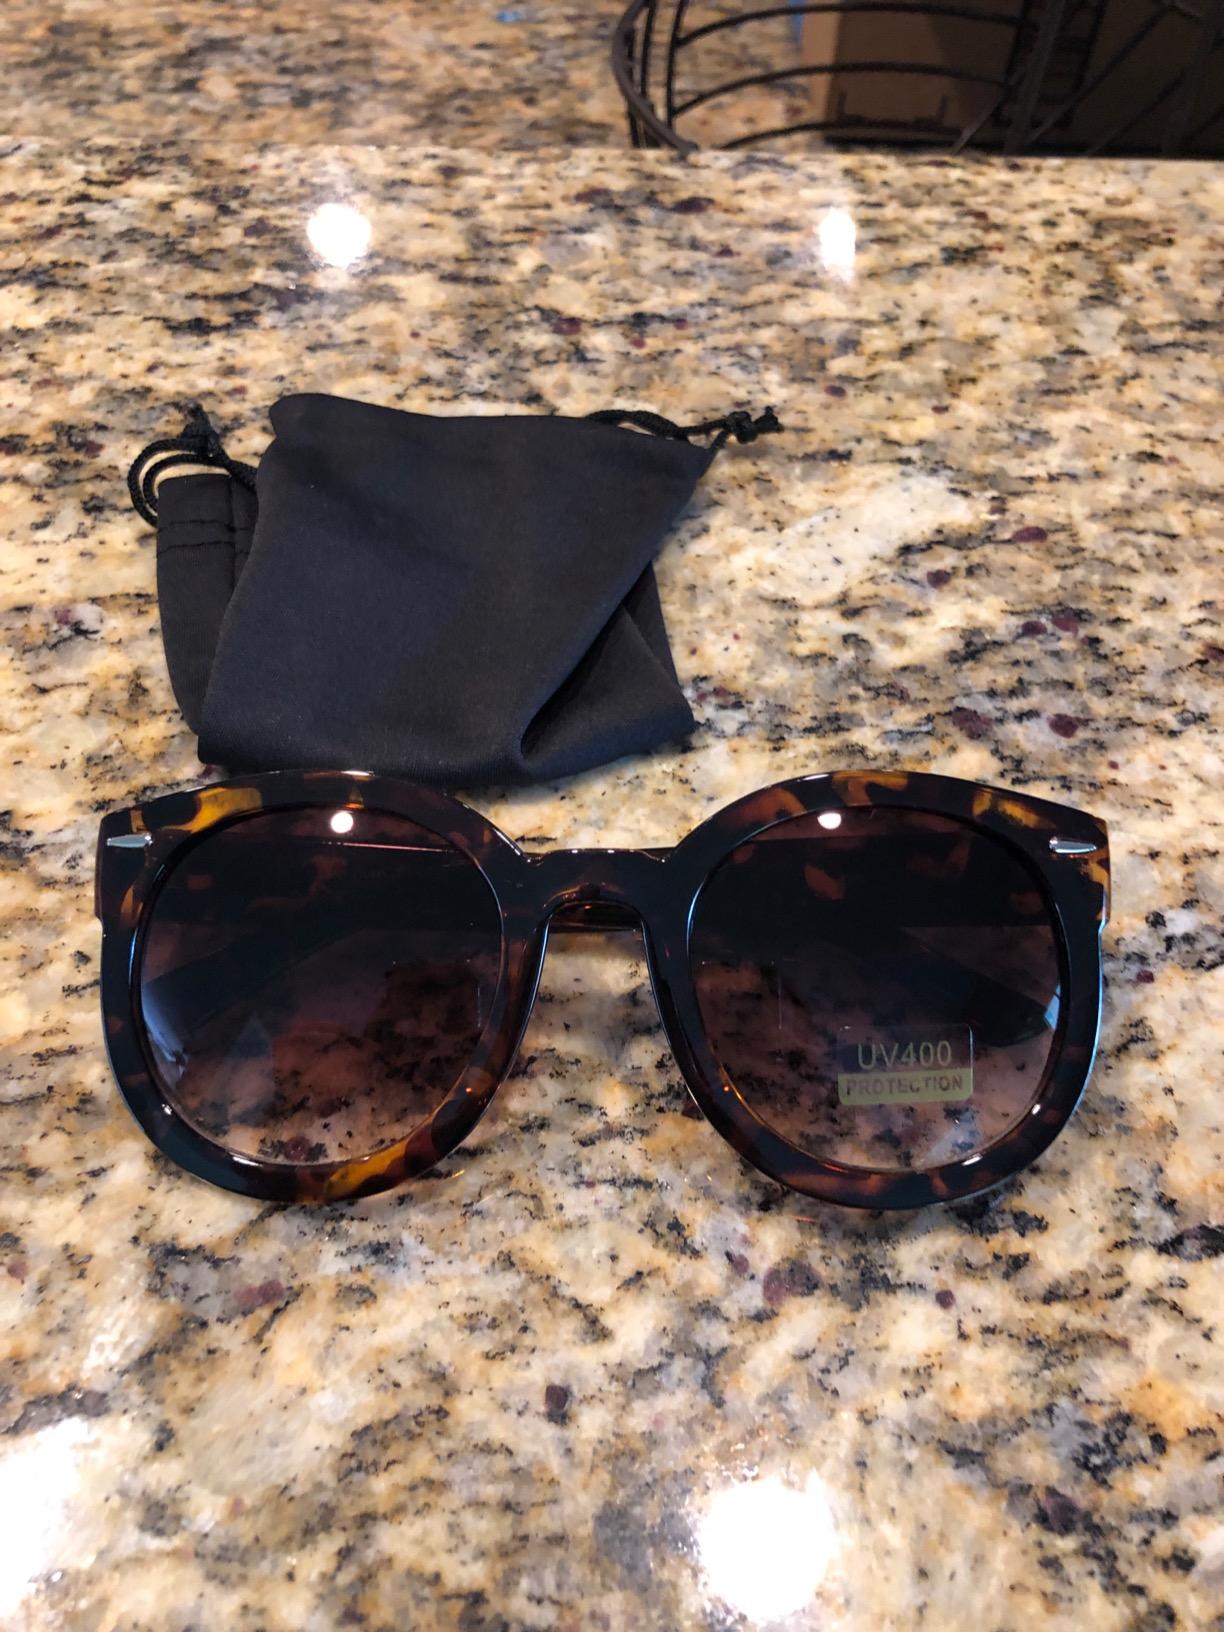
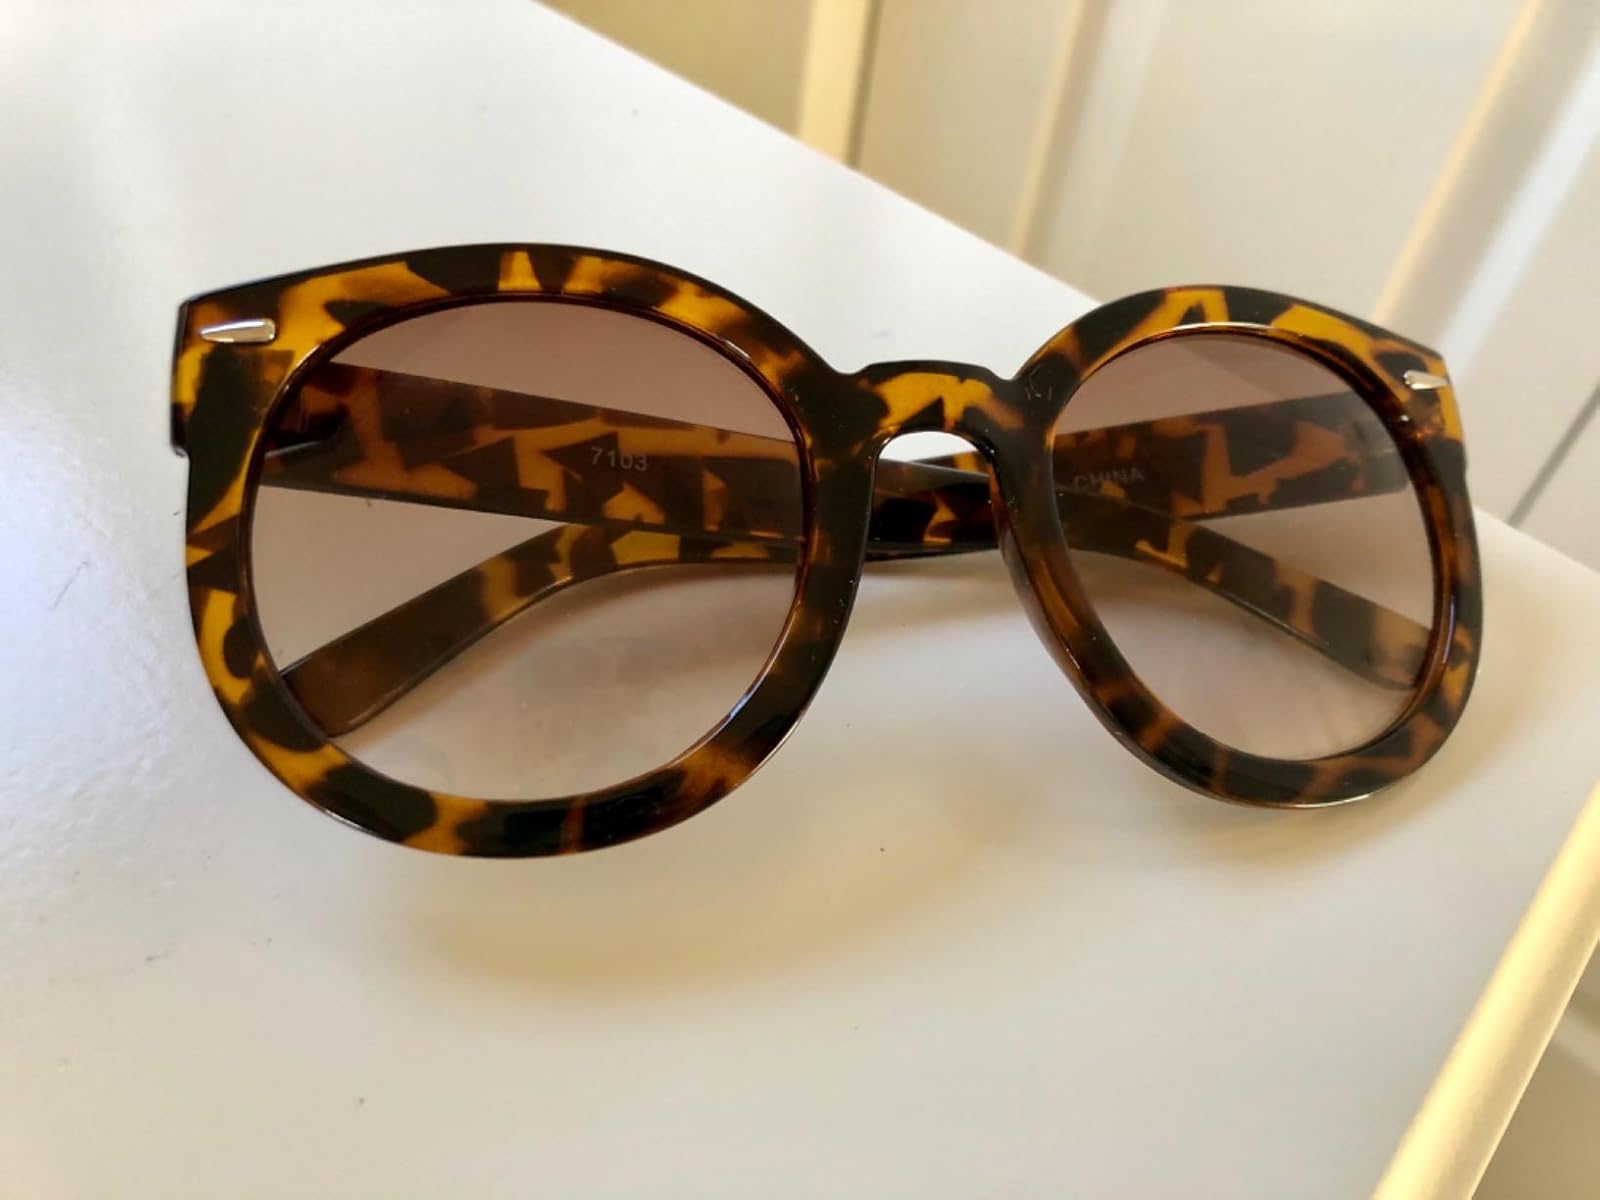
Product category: accessories_sunglasses
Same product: yes